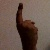
The image shows a hand gesture representing the number 1 in Indian Sign Language.